Lower Providence Township, Pennsylvania

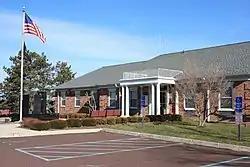
Lower Providence Township municipal building

Lower Providence Township is a municipality that is governed as a Township of the Second Class with a Board of Supervisors consisting of five elected residents. The Board of Supervisors is responsible for the appointment of the Township Manager, who executes the policies of the Board of Supervisors. The Board of Supervisors also appoints all advisory and regulatory boards. The current township manager is Donald Delamater (effective November 21, 2016), and the assistant township manager is Geraldine M. Golas. The members of the Board of Supervisors are Peter MacFarland, Chair (term expires 2021), Colleen Eckman, Vice Chair (term expires 2021), Gary Neights (term expires 2023), Jason Sorgini (term expires 2023) and Cara Coless (term expires 2025).